Resilience (engineering and construction)

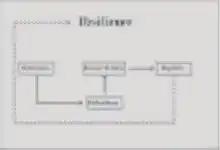
Four Rs of Resilience

Engineering resilience refers to the functionality of a system in relation to hazard mitigation. Within this framework, resilience is calculated based on the time it takes a system to return to a single state equilibrium. Researchers at the MCEER (Multi-Hazard Earthquake Engineering research center) have identified four properties of resilience: Robustness, resourcefulness, redundancy and rapidity.